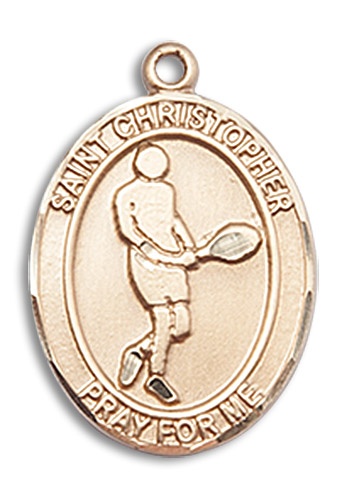
14kt Gold Saint Christopher/Tennis Medal
Brand: The Catholic Shop
Category: Sporting Goods > Athletics > Tennis